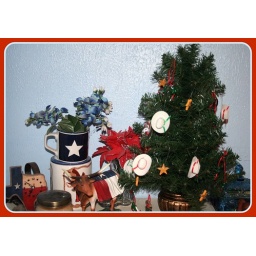
Our bathroom is a Texas scene, so we have a Texas Christmas tree in it.